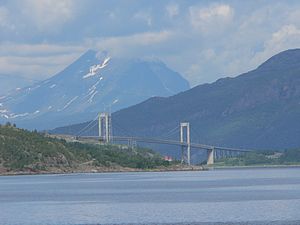
Rombaksbroen
Rombaksbroen
Rombaksbroen er en hængebro som krydser fjorden Rombaken i Narvik kommune i Nordland fylke i Norge. Broen er 765 meter lang med længste spænd på 325 meter og en gennemsejlingshøjde på 41 meter. Rombaksbroen blev åbnet 26. september 1964 og er en del af Europavej 6. Broen med tilførselsveje afløste færgeforbindelsen mellem Narvik og Øyjord, som havde eksisteret siden 1927.